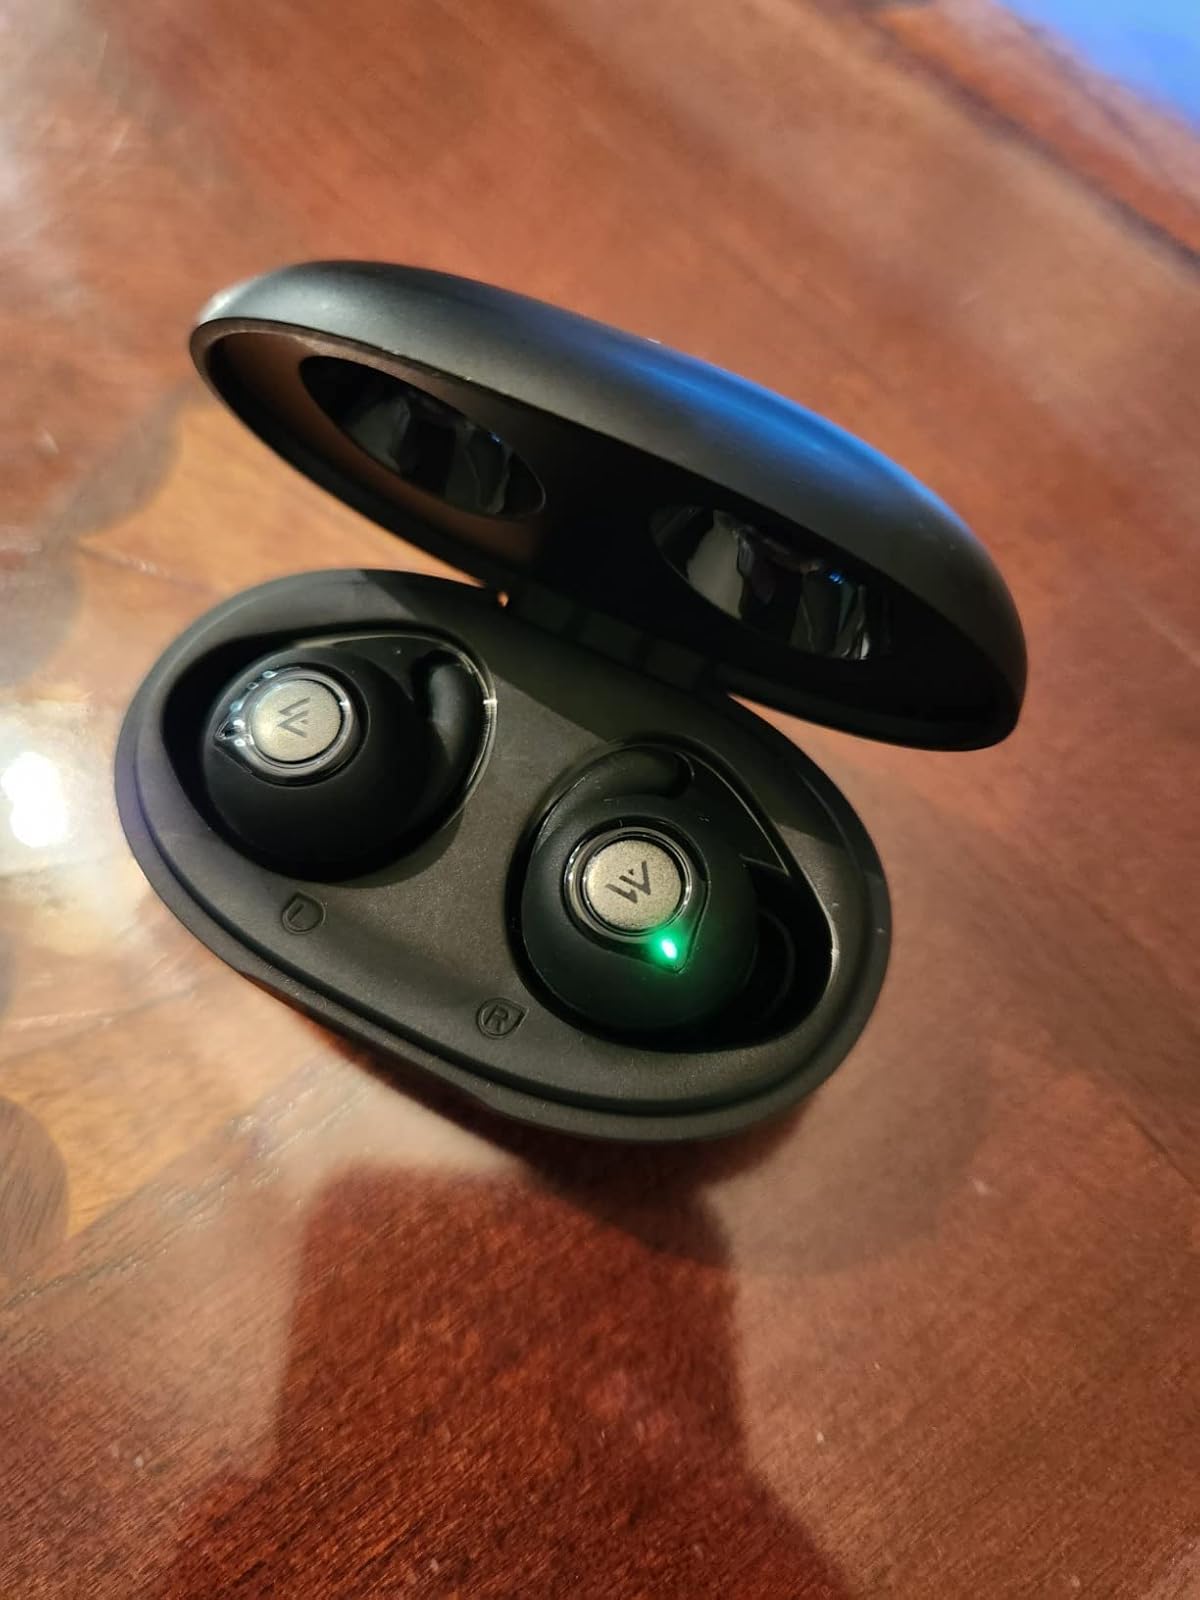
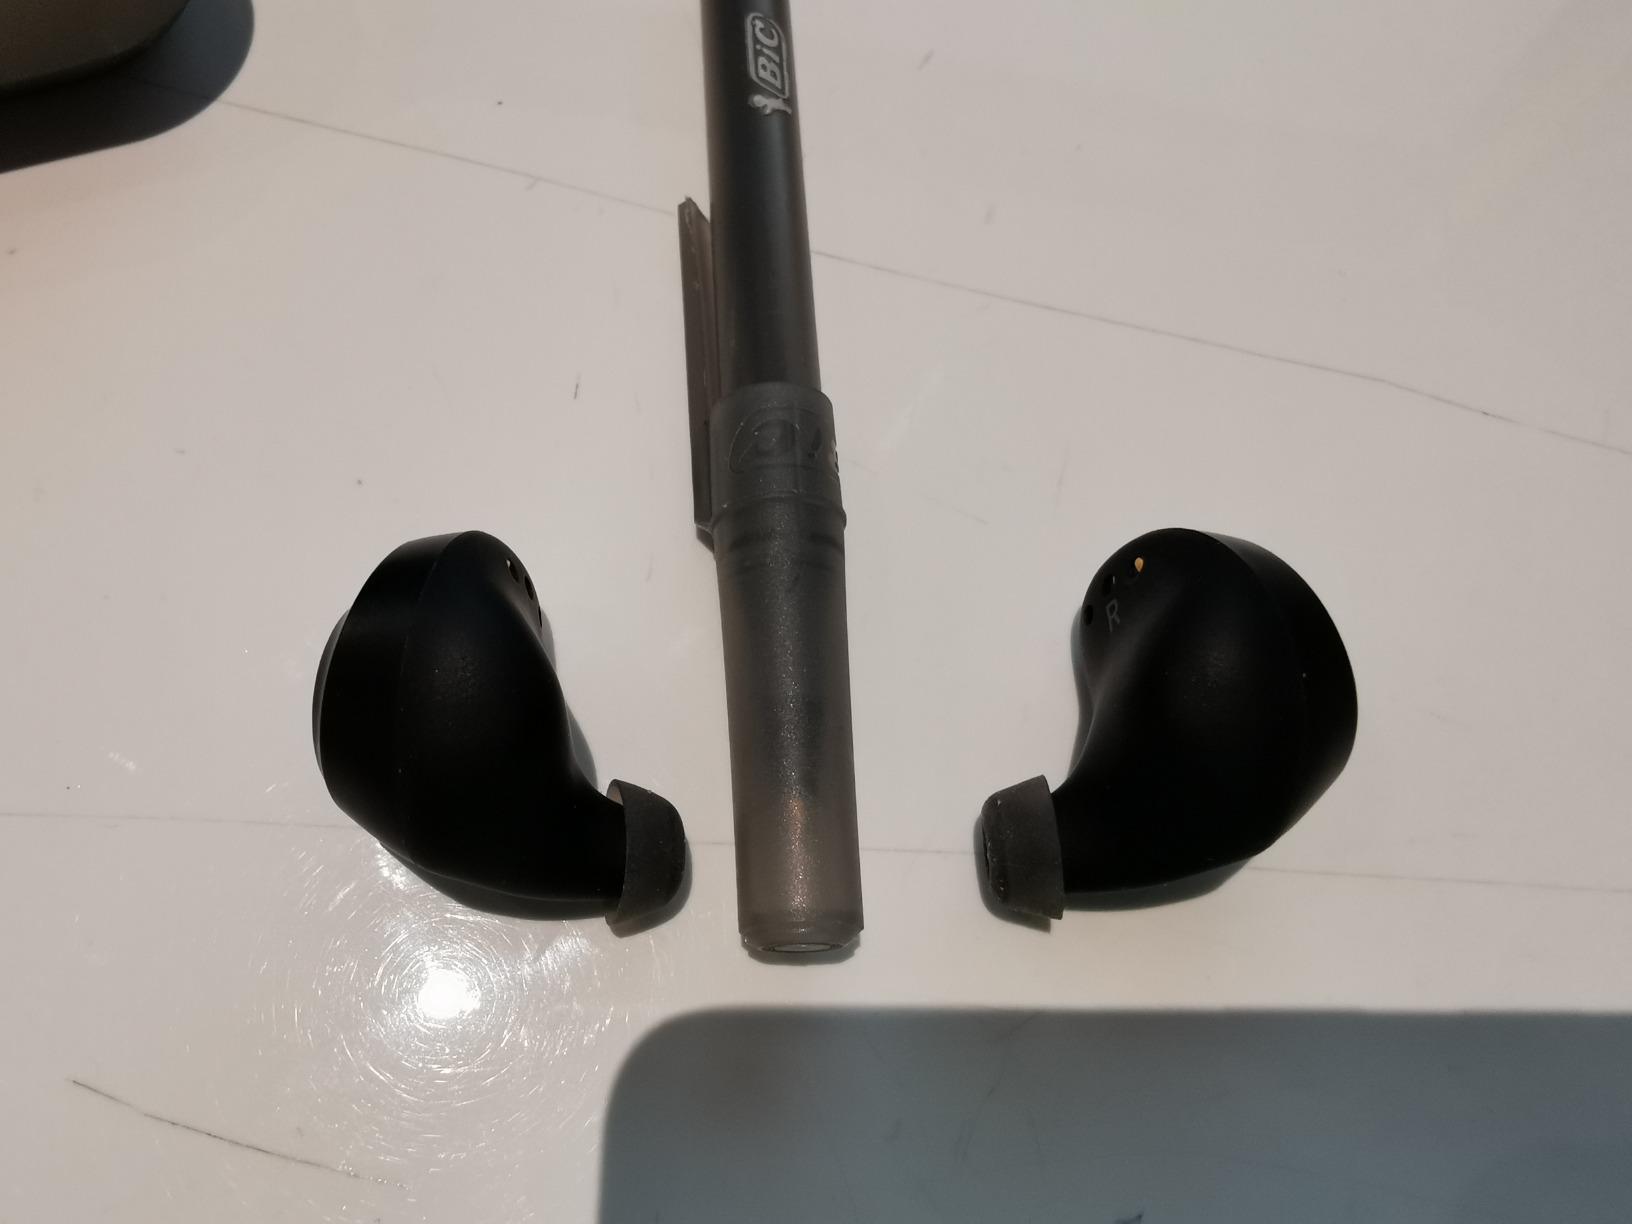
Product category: earbuds
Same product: no